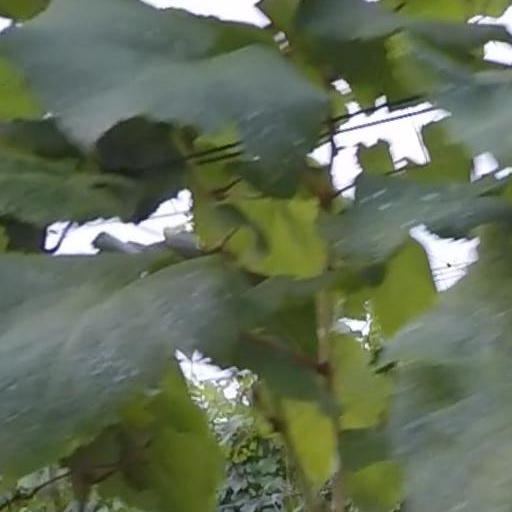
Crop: grape